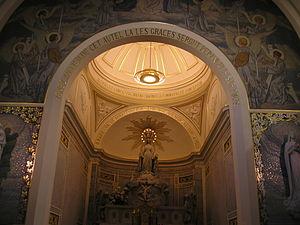
La chapelle Notre-Dame-de-la-Médaille-miraculeuse, ou chapelle de la rue du Bac, est une chapelle située dans le quartier Saint-Thomas-d'Aquin du 7ᵉ arrondissement de Paris, au 140, rue du Bac, desservant la Maison des Filles de la Charité.